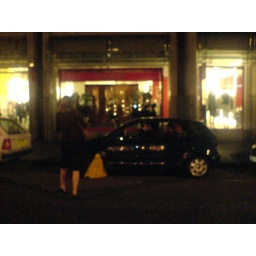
group of rude boys trying to look cool in their clamped car